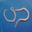
Label: worm